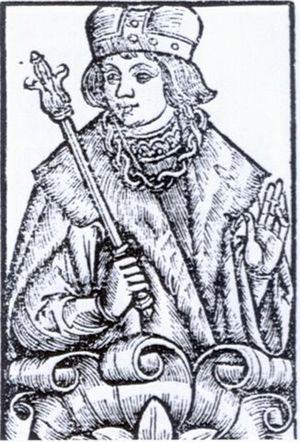
Le duché de Silésie, est un ancien duché médiéval, situé dans la région historique de Silésie, en Pologne. Wrocław en est la capitale. Le duché est levé avec le démembrement territorial du Royaume de Pologne après le décès du duc Bolesław III Bouche-Torse en 1138. À partir de l'année 1249, il se divisa en une pluralité de petites principautés. En 1327, le duché de Wrocław ainsi que la plupart des autres duchés gouvernés par la dynastie Piast de Silésie sont intégrés au Royaume de Bohême. L'acquisition est finalisée en 1335, lorsque le roi polonais Kazimierz III, par le traité de Trenčín, renonce à ses droits sur la Silésie en faveur du roi Jan Ier de Bohême.